Brazilian Navy

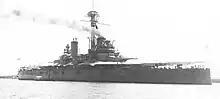
Battleship (1910–1952)

As a result, the Brazilian government redirected its naval funds towards three dreadnoughts, of which only two would be built immediately. This move was made with the large-scale support of Brazilian politicians, including Pinheiro Machado and a nearly unanimous vote in the Senate; the navy, now with the large-ship advocate Rear Admiral Alexandrino Faria de Alencar in the influential post of minister of the navy; and the Brazilian press. It made Brazil was the third country to have a dreadnought under construction, behind the United Kingdom and the United States, and before France, the German Empire, the Russian Empire, and the Empire of Japan. As dreadnoughts were quickly equated with international status, somewhat similar to nuclear weapons today—that is, regardless of a state's need for such equipment, simply ordering and possessing a dreadnought increased the owner's prestige—the order caused .